Moultrie-Colquitt County Library System

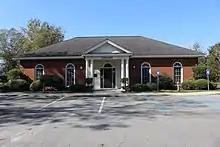
The Doerun Municipal Library

As library service grew in Moultrie, a bookmobile service was launched in the mid-1950s to increase outreach for rural areas. By 2016 this service was reaching over 1,200 people each year from municipalities far from the county library.